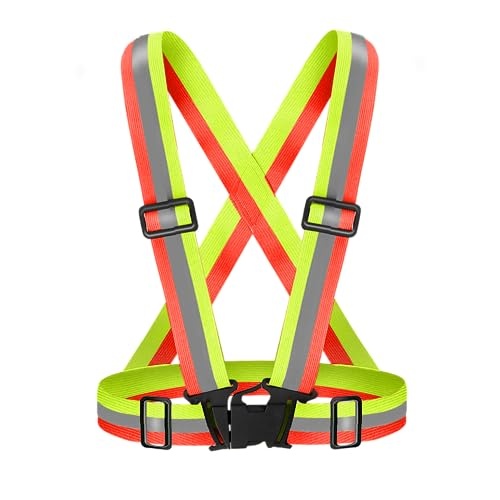
Fepdiu High Visibility Reflective Vest Safety Vest Running Reflective Gear Adjustable Reflective Vest for Walking,Jogging,Hiking,Night Cycling (Orange)
Brand: Fepdiu Color: Orange Features: Highly Visible & Safe : The reflective running gear with high visibility silver reflective belt and 360 Degree visibility.When the beam shines on reflective safety straps,the reflective running vest can be seen from 800 feet or more. Elastic & Adjustable : The reflective straps are high elastic and the size can be adjusted,the shoulder to waist expands from 12' to 21'of this running reflective vest ,the waist circumference expands from 27' to 40' of this running vest reflective,suitable for various body types. High Quality : The reflective safety vest are made of high quality nylon fabric,special materials reflective strip and adjustable PVC buckles makes the safety suspenders reflective withstand a lifetime of repeated use. Strong Practicability : This safety vests reflective suitable for all weather conditions(rain, fog, dark) at day or night.As dog walking vests for safety at night,reflective vest for running,running reflective vest for men,bike vest,firefighter vest ,skiing high visibility vest is a good choice. Comfortable & Easy to Carry : Different with traditional reflector vest,Fepdiu running reflective vest are lightweight,more comfy and higher flexibility,you will not feel bound when you wear our reflective vest,and one size fits most for men and women. Package Dimensions: 5.0 x 3.4 x 1.9 inches
Brand: Fepdiu
Category: Apparel & Accessories > Clothing > Activewear > Activewear Vests & Jackets > Vests